Apollo TV camera

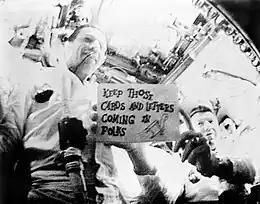
Apollo 7 slow-scan TV, transmitted by the RCA command module TV camera

NASA decided on initial specifications for TV on the Apollo command module (CM) in 1962. Both analog and digital transmission techniques were studied, but the early digital systems still used more bandwidth than an analog approach: 20 MHz for the digital system, compared to 500 kHz for the analog system. The video standard for the Block I CM meant that the analog video standard for early Apollo missions was set as follows: monochrome signal, with 320 active scan lines, and progressively scanned at 10 frames per second (fps). RCA was given the contract to manufacture such a camera. It was understood at the time that motion fidelity from such a slow-scan television system (SSTV) would be less than standard commercial television systems, but deemed sufficient considering that astronauts would not be moving quickly in orbit, or even on the Lunar surface.